United Office Building

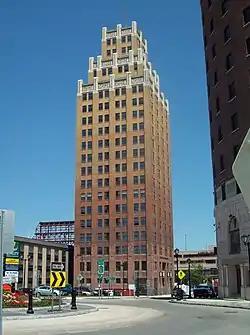
United Office Building, June 2009

United Office Building, now known as The Giacomo, is a historic Mayan Revival skyscraper in Niagara Falls, New York, US.